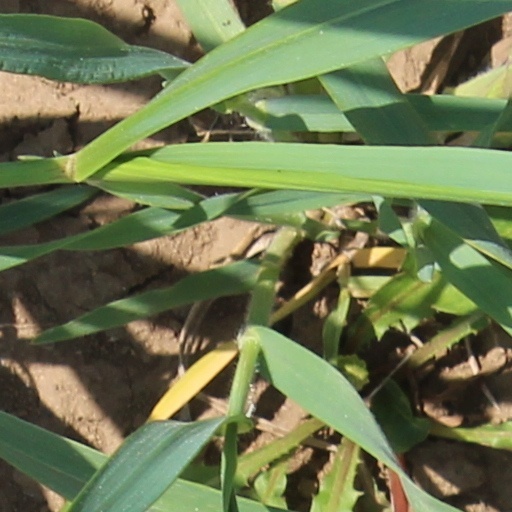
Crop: wheat